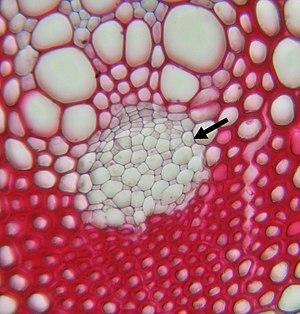
Phloème d'un tige Italiano: Floema
Le phloème est le tissu conducteur de la sève élaborée qui est une solution riche en glucides tels que le saccharose, le sorbitol et le mannitol chez les plantes vasculaires. Le phloème est un tissu vivant composite, de tubes criblés, de cellules compagnes, de fibres et de parenchyme longitudinal. Il a un rôle conducteur de la sève et aussi de réserve comme pour les parenchymes et un rôle de soutien comme pour les fibres libériennes et les sclérites. En biologie végétale les tissus sont classés selon leur fonction. Les tissus conducteurs des angiospermes dicotylédones ou des gymnospermes incluent le phloème secondaire pour le transport de la sève élaborée, et le xylème secondaire ou bois, pour le transport de la sève brute.